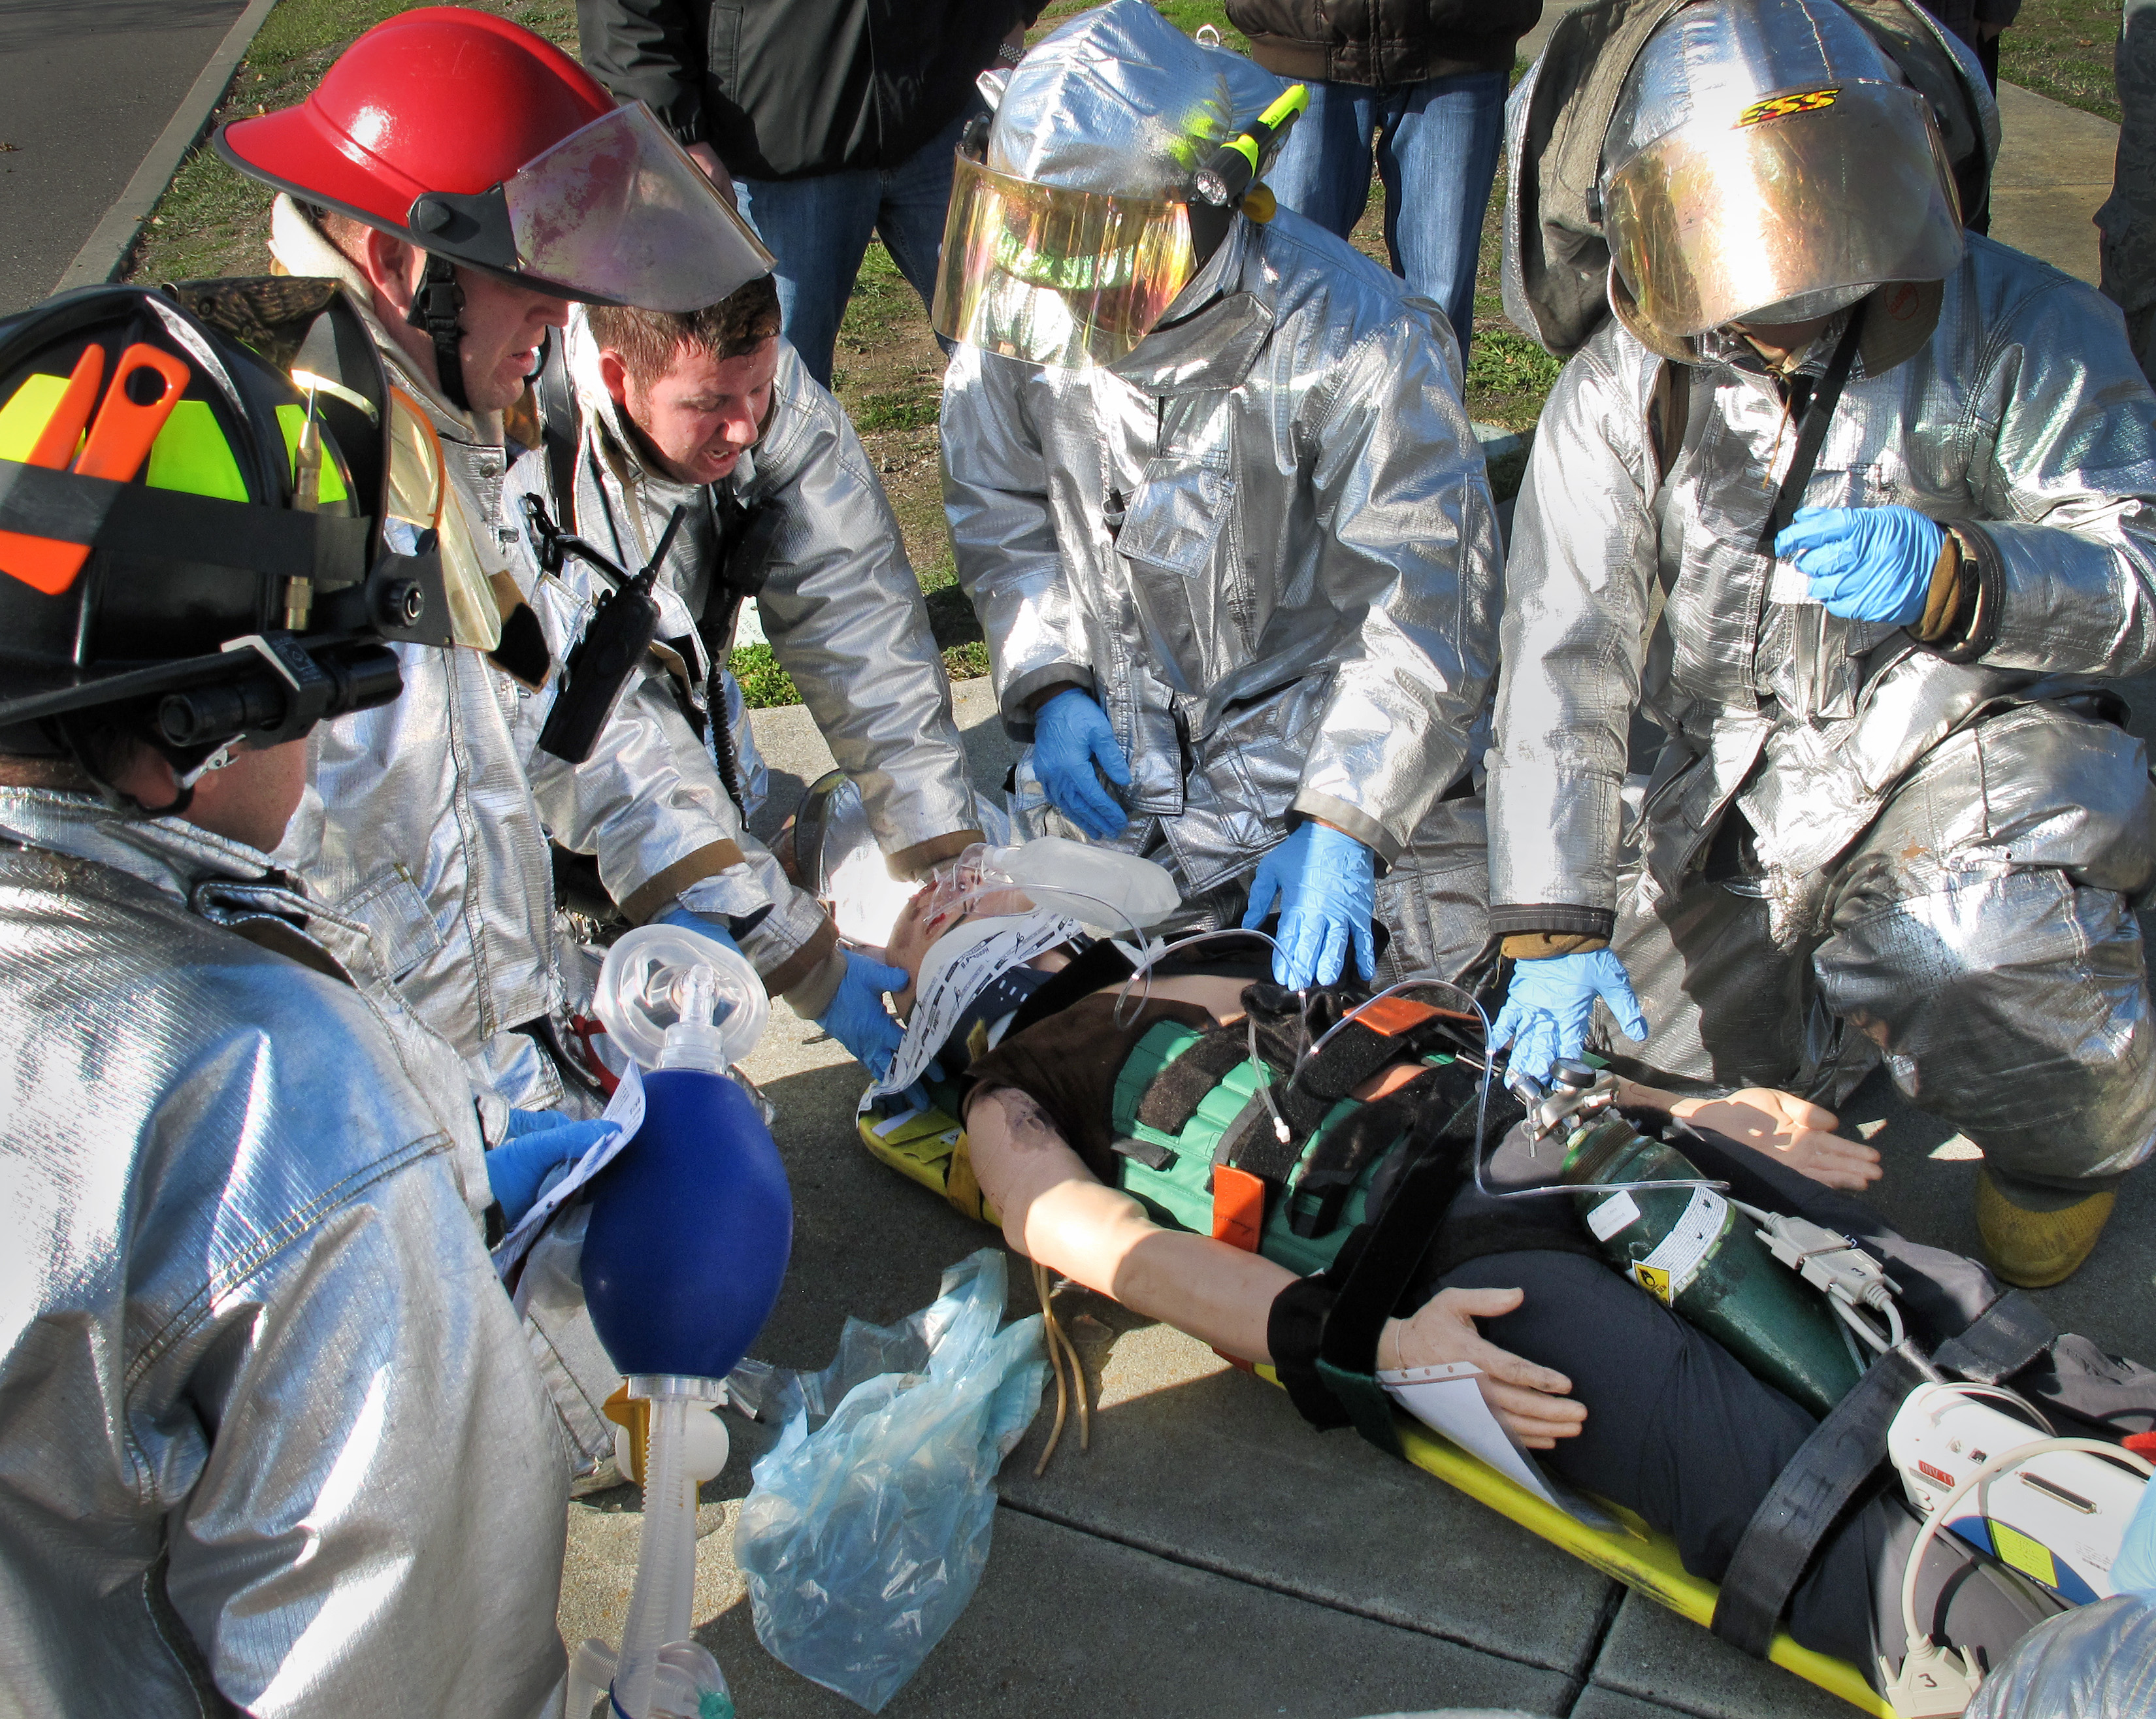
california, mannequin, firefighter, bayarea, emt, turnout, imnotdeadyet, motorcycling, military police